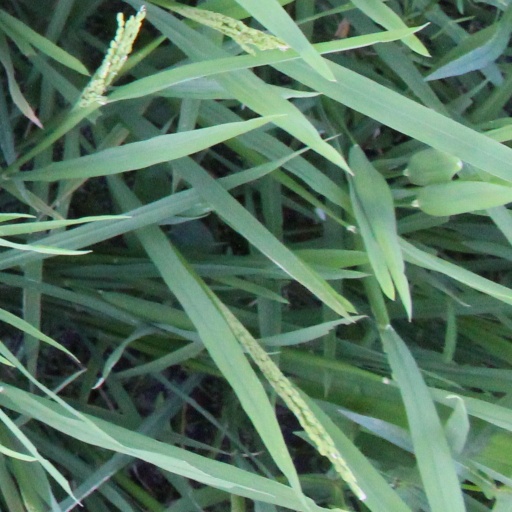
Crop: rice